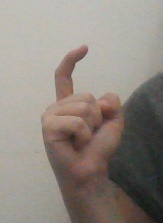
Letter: ra